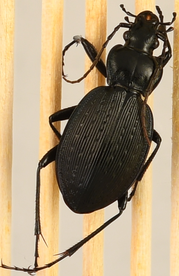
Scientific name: Carabus goryi
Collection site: Mountain Lake Biological Station NEON (MLBS), plot MLBS_011